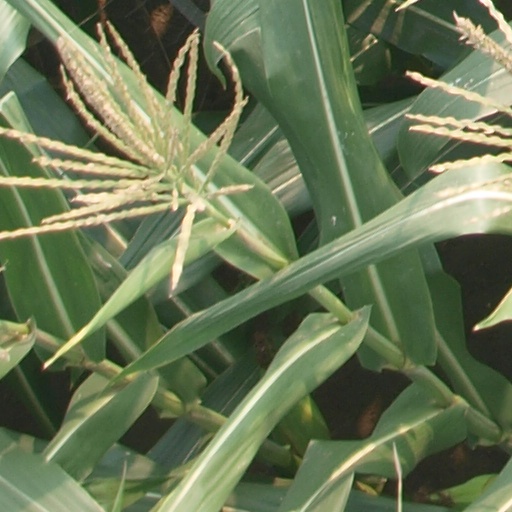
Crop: maize; corn